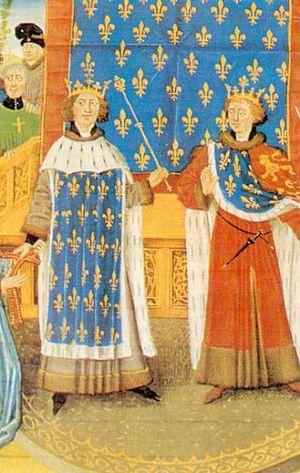
L'homosexualité désigne une forme de monosexualité caractérisée par une attirance sexuelle ou par des sentiments amoureux envers une personne du même sexe ou genre.
Richard Iᵉʳ dit Cœur de Lion fut roi d'Angleterre, duc de Normandie, duc d'Aquitaine, comte de Poitiers, comte du Maine et comte d'Anjou de 1189 à sa mort en 1199.
Gautier III de Brienne, né vers 1166 et mort le 14 juin 1205 à Sarno en Italie, est un comte champenois, fils aîné d'Érard II de Brienne, comte de Brienne, et d'Agnès de Nevers. Il succède à son père lorsque ce dernier meurt durant la troisième croisade, et devient comte de Brienne à la fin du XIIᵉ siècle jusqu'à sa mort au début du XIIIᵉ siècle.